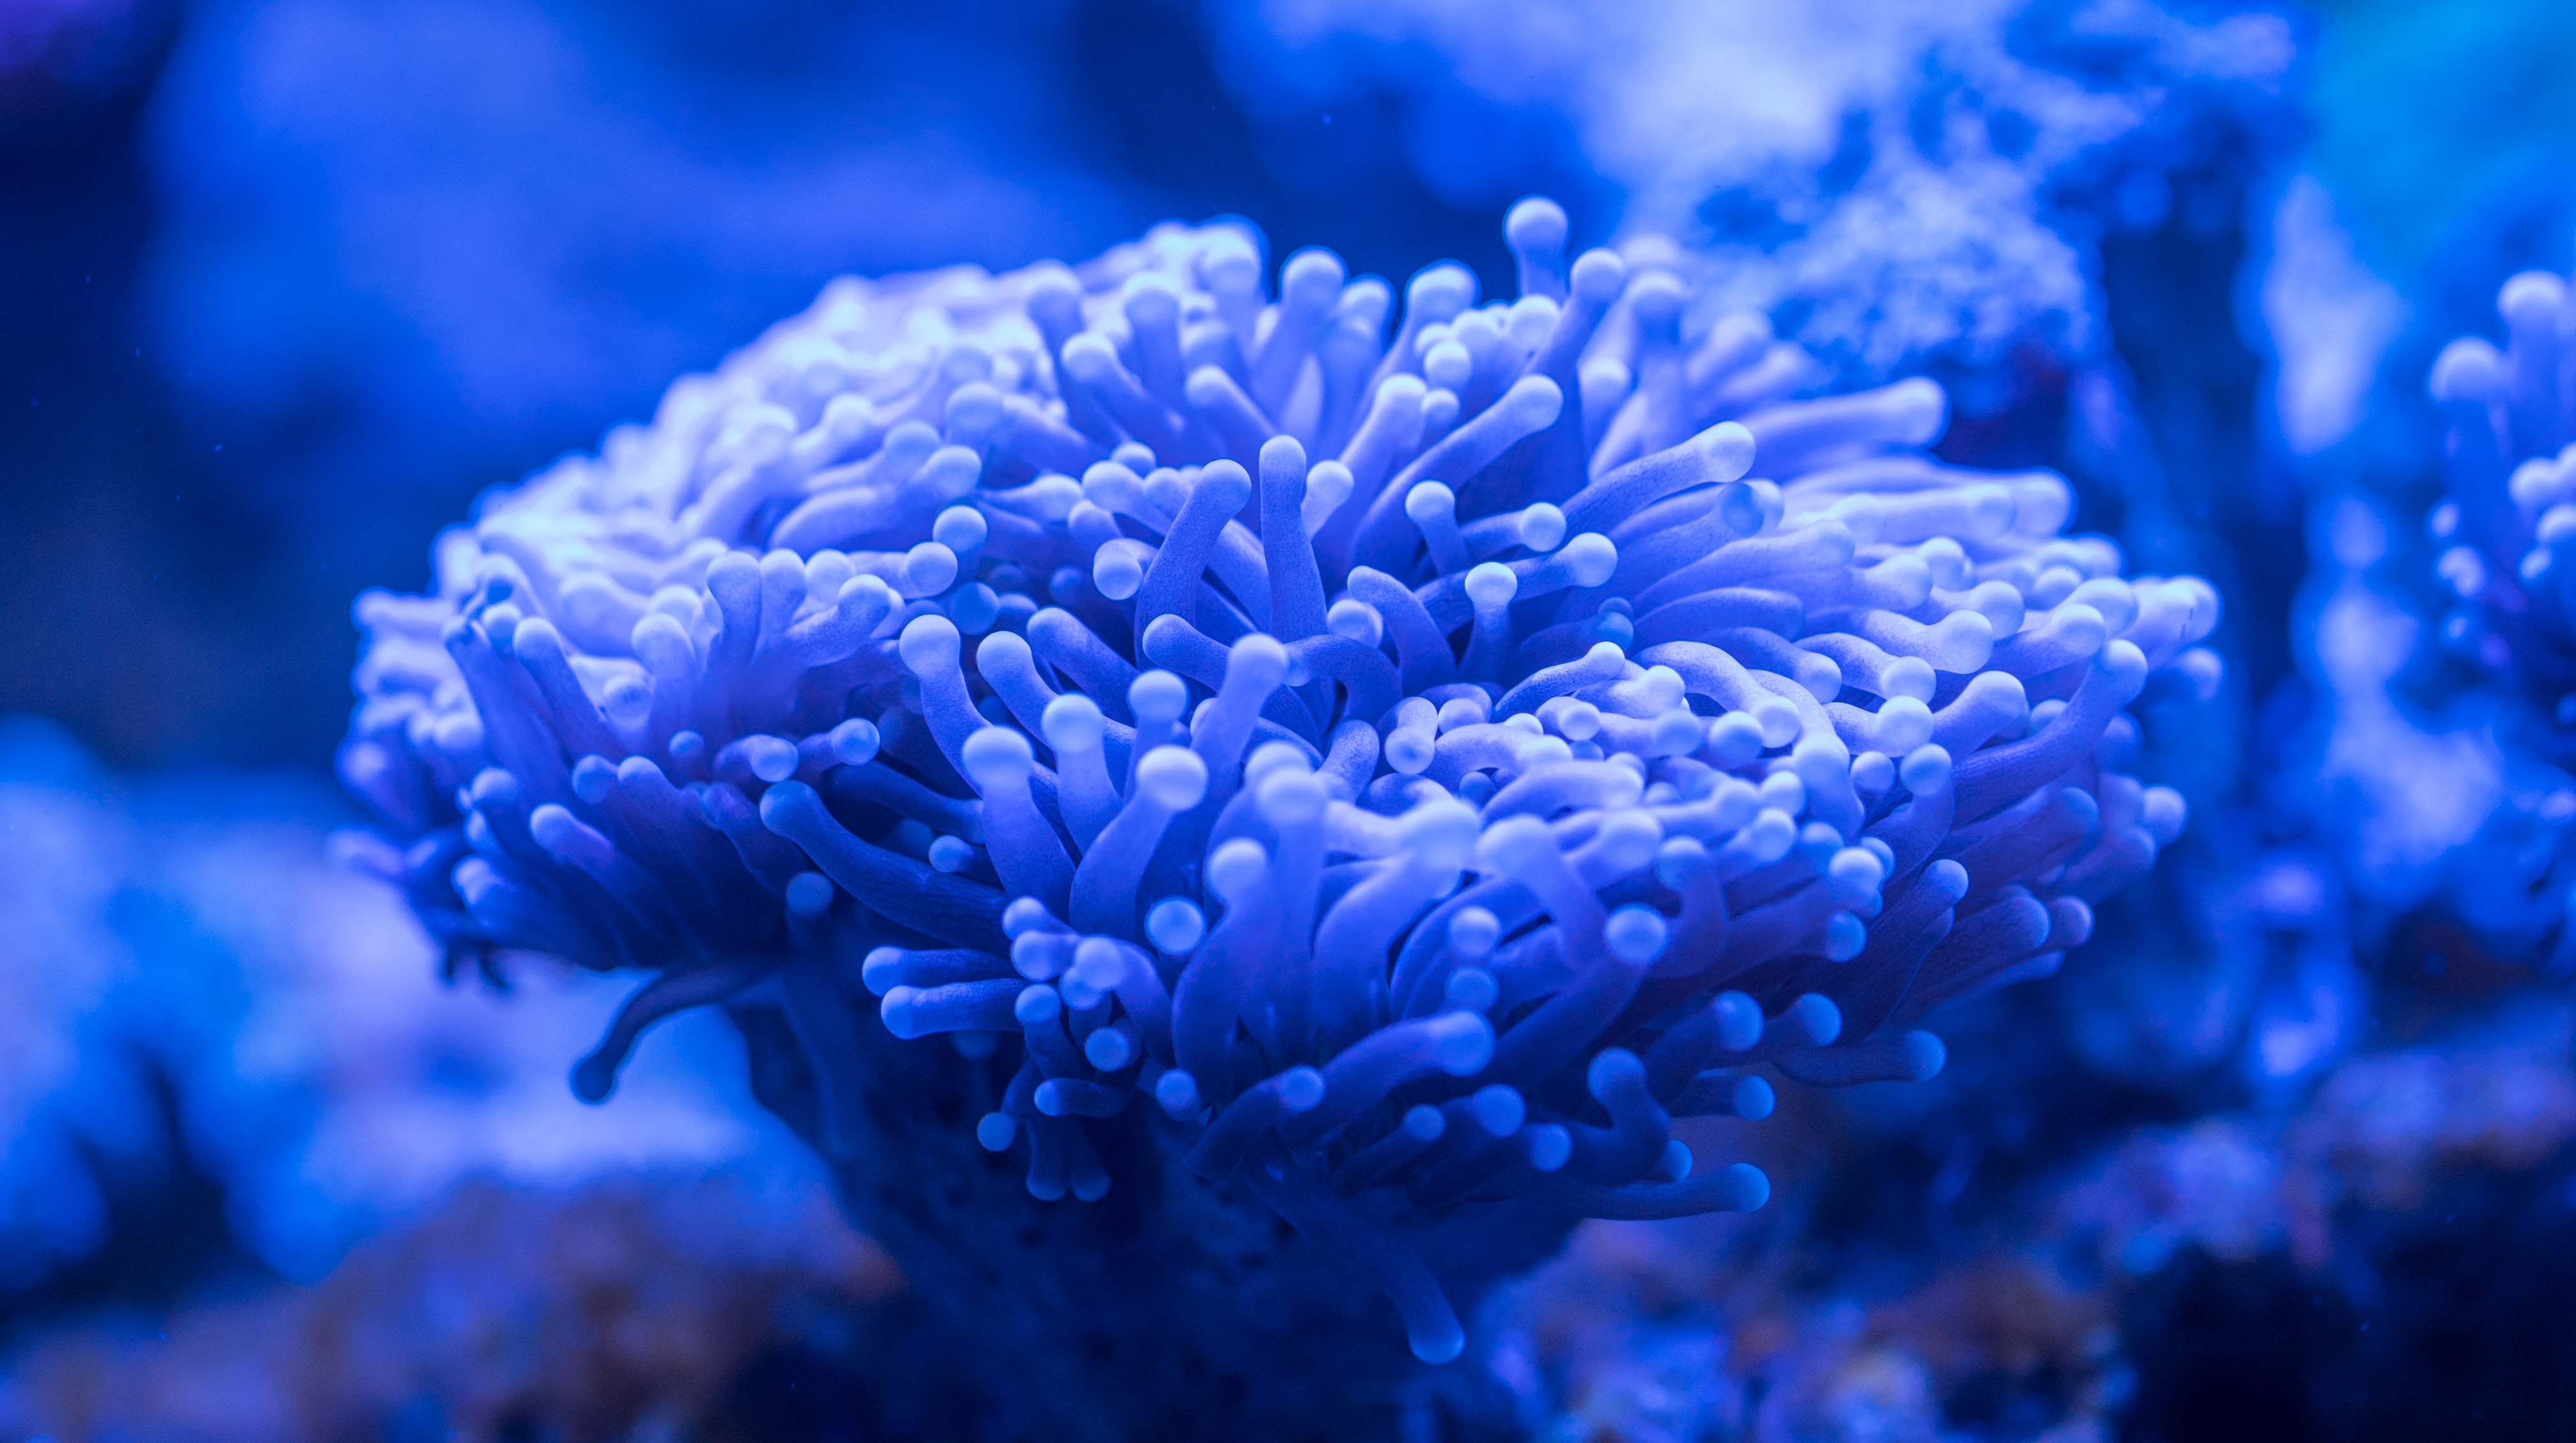
reef, sea anemone, blue, coral reef, coral, natural environment, invertebrate, marine biology, organism, cnidaria, marine invertebrates, stony coral, coastal and oceanic landforms, macro photography, aquarium lighting, electric blue, underwater, Aquarium decor